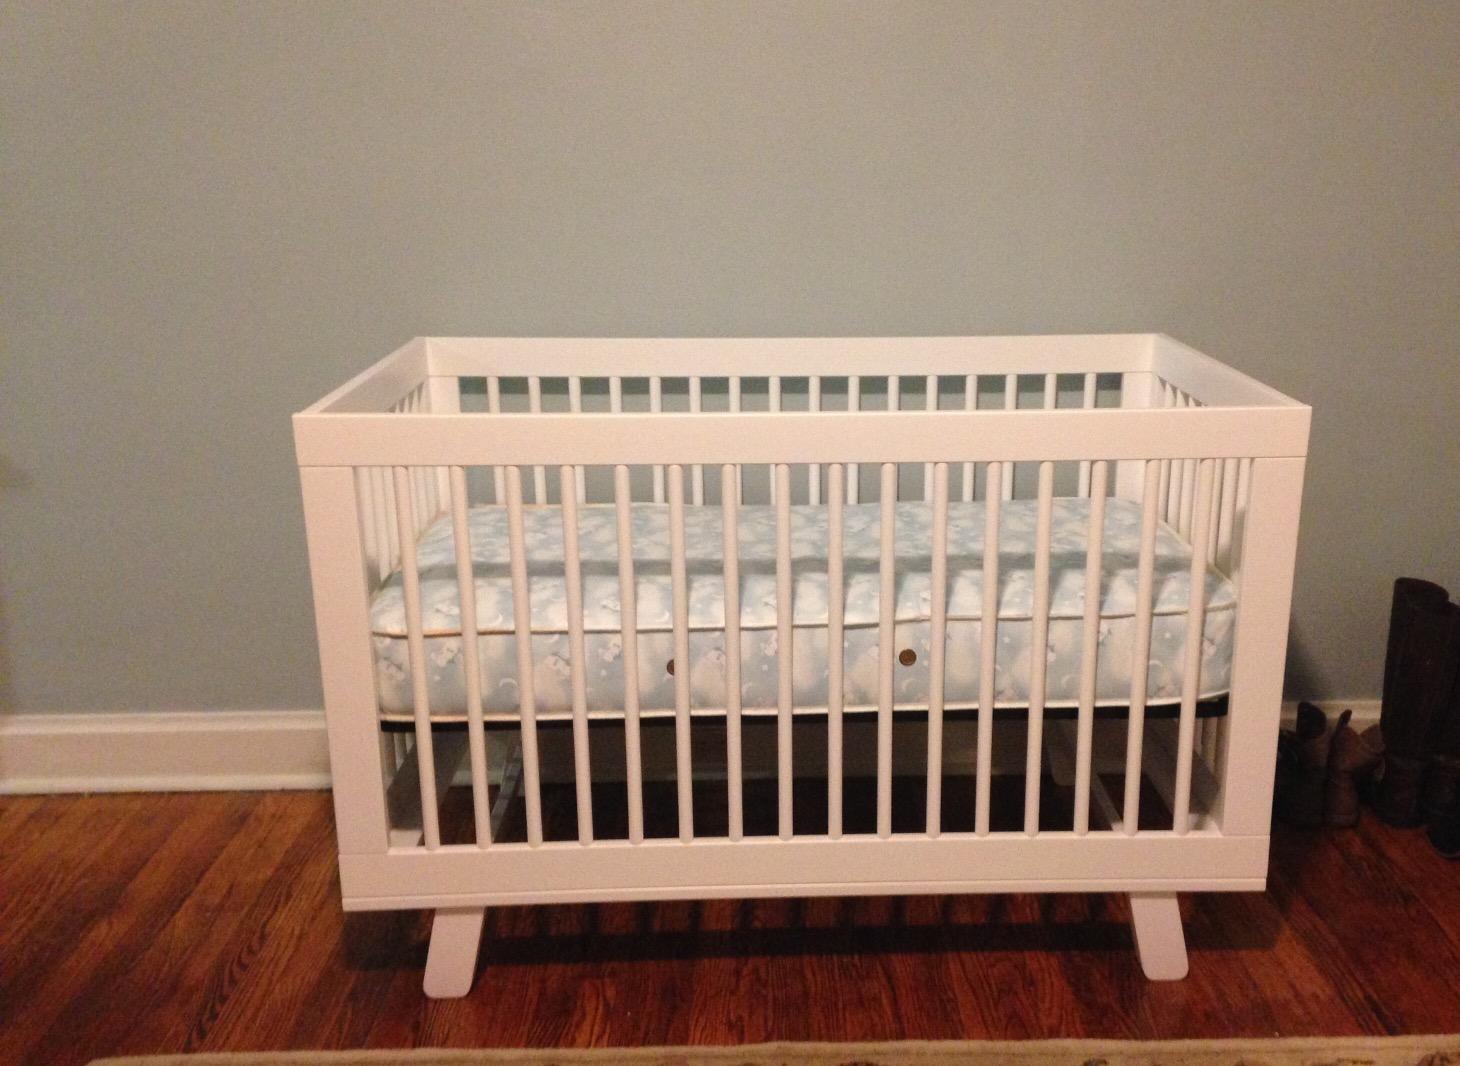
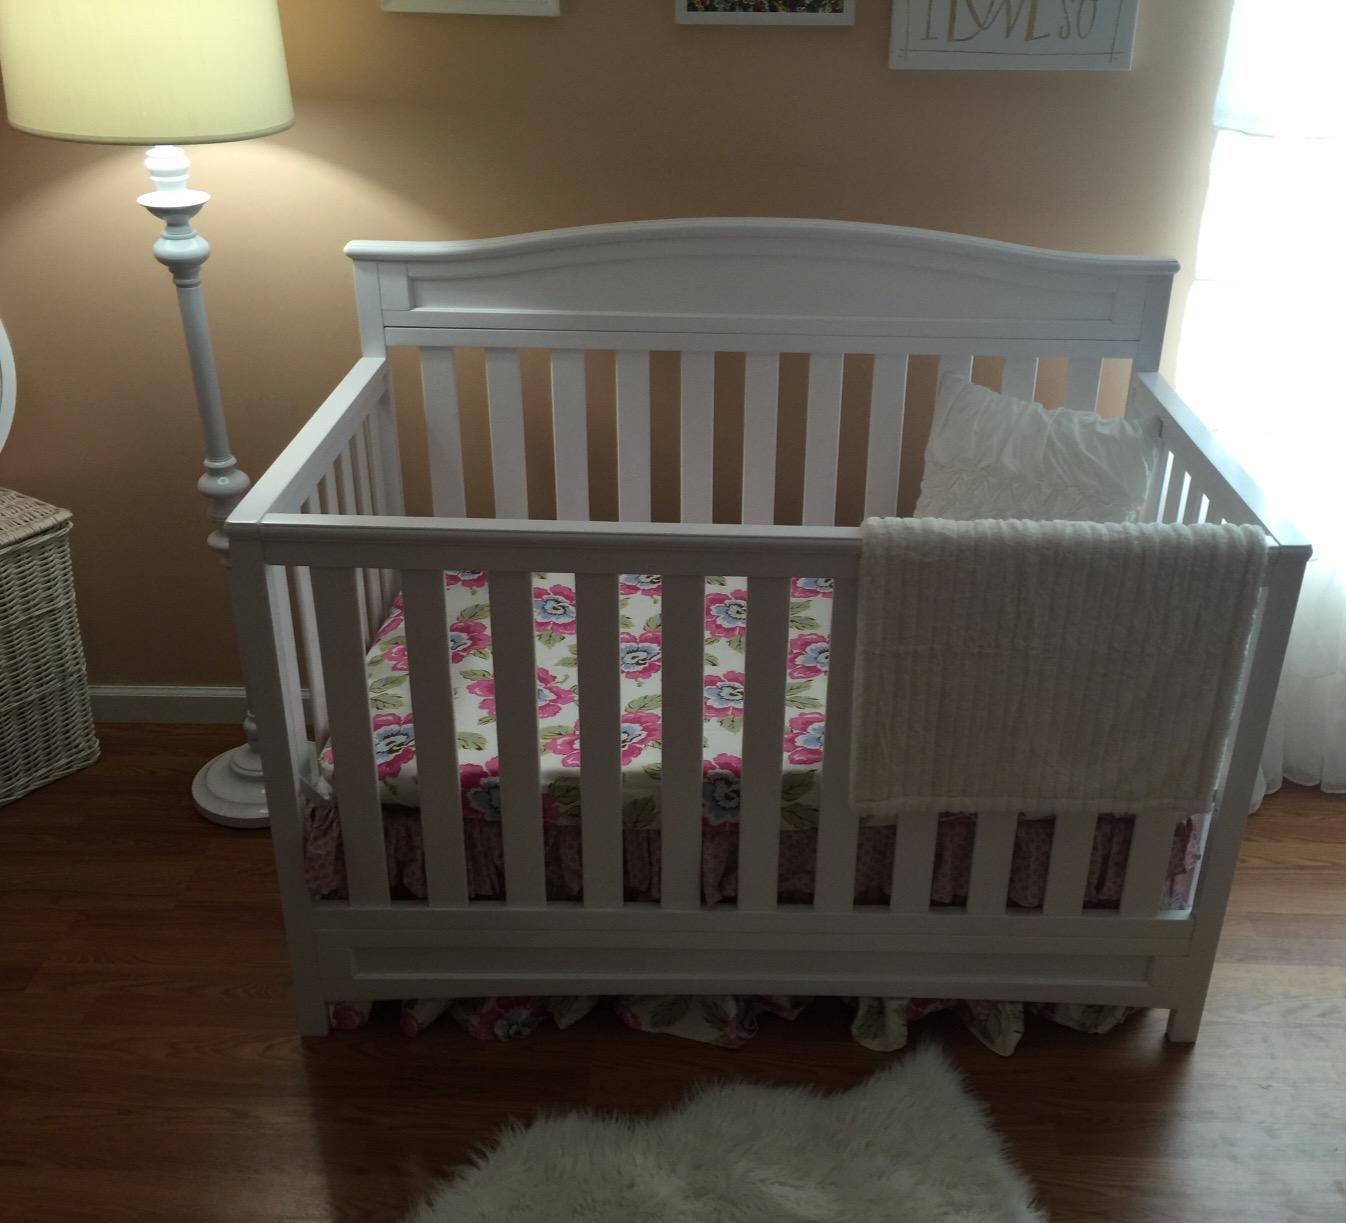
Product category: products_crib
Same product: no